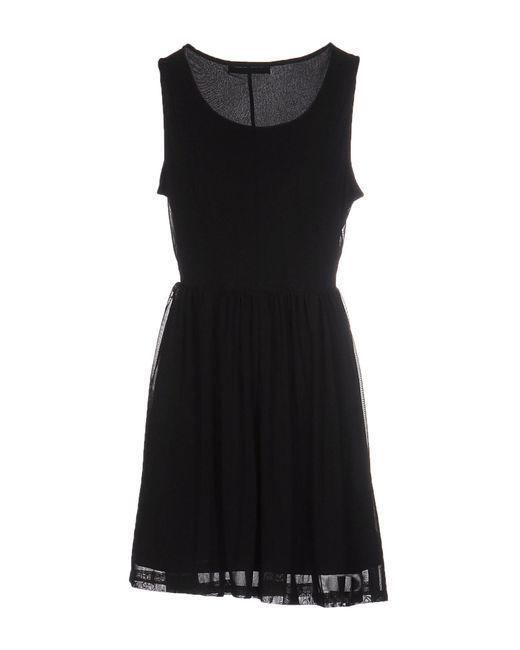
Frauen schwarzes Rundhals Design Kleid ärmellos